El Rostro de Analía

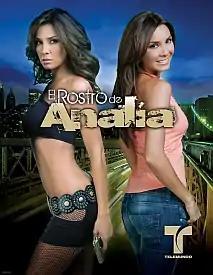
Theatrical release poster

El Rostro de Analía (The Face of Analía) is a Spanish-language telenovela produced by the American-based television network Telemundo. It stars Elizabeth Gutiérrez, Martín Karpan, Maritza Rodríguez and Gabriel Porras, with the special appearance of Gaby Espino. Written by Venezuelan writer Humberto "Kiko" Olivieri, the story is loosely based on María, María which starred Alba Roversi and Mexican soap star Arturo Peniche in Venezuela, and was also written by Olivieri. The novela is directed by David Posada and Danny Gaviria; with Jairo Arcila as General Producer and Aurelio Valcárcel Carroll as Executive Producer. Although the novela was set in Los Angeles, Telemundo filmed the serial in Miami, Fl. Through editing it was made to appear as Los Angeles. The network debuted it on October 20, 2008, at the 9 pm (8 pm central) timeslot. NBC added English subtitles as closed captions on CC3 starting in March.